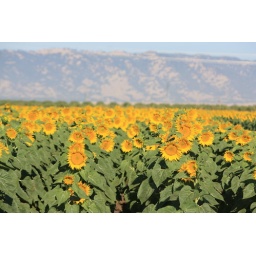
A field between Winters and Davis.I thought it was cool with the mountain range in the background.